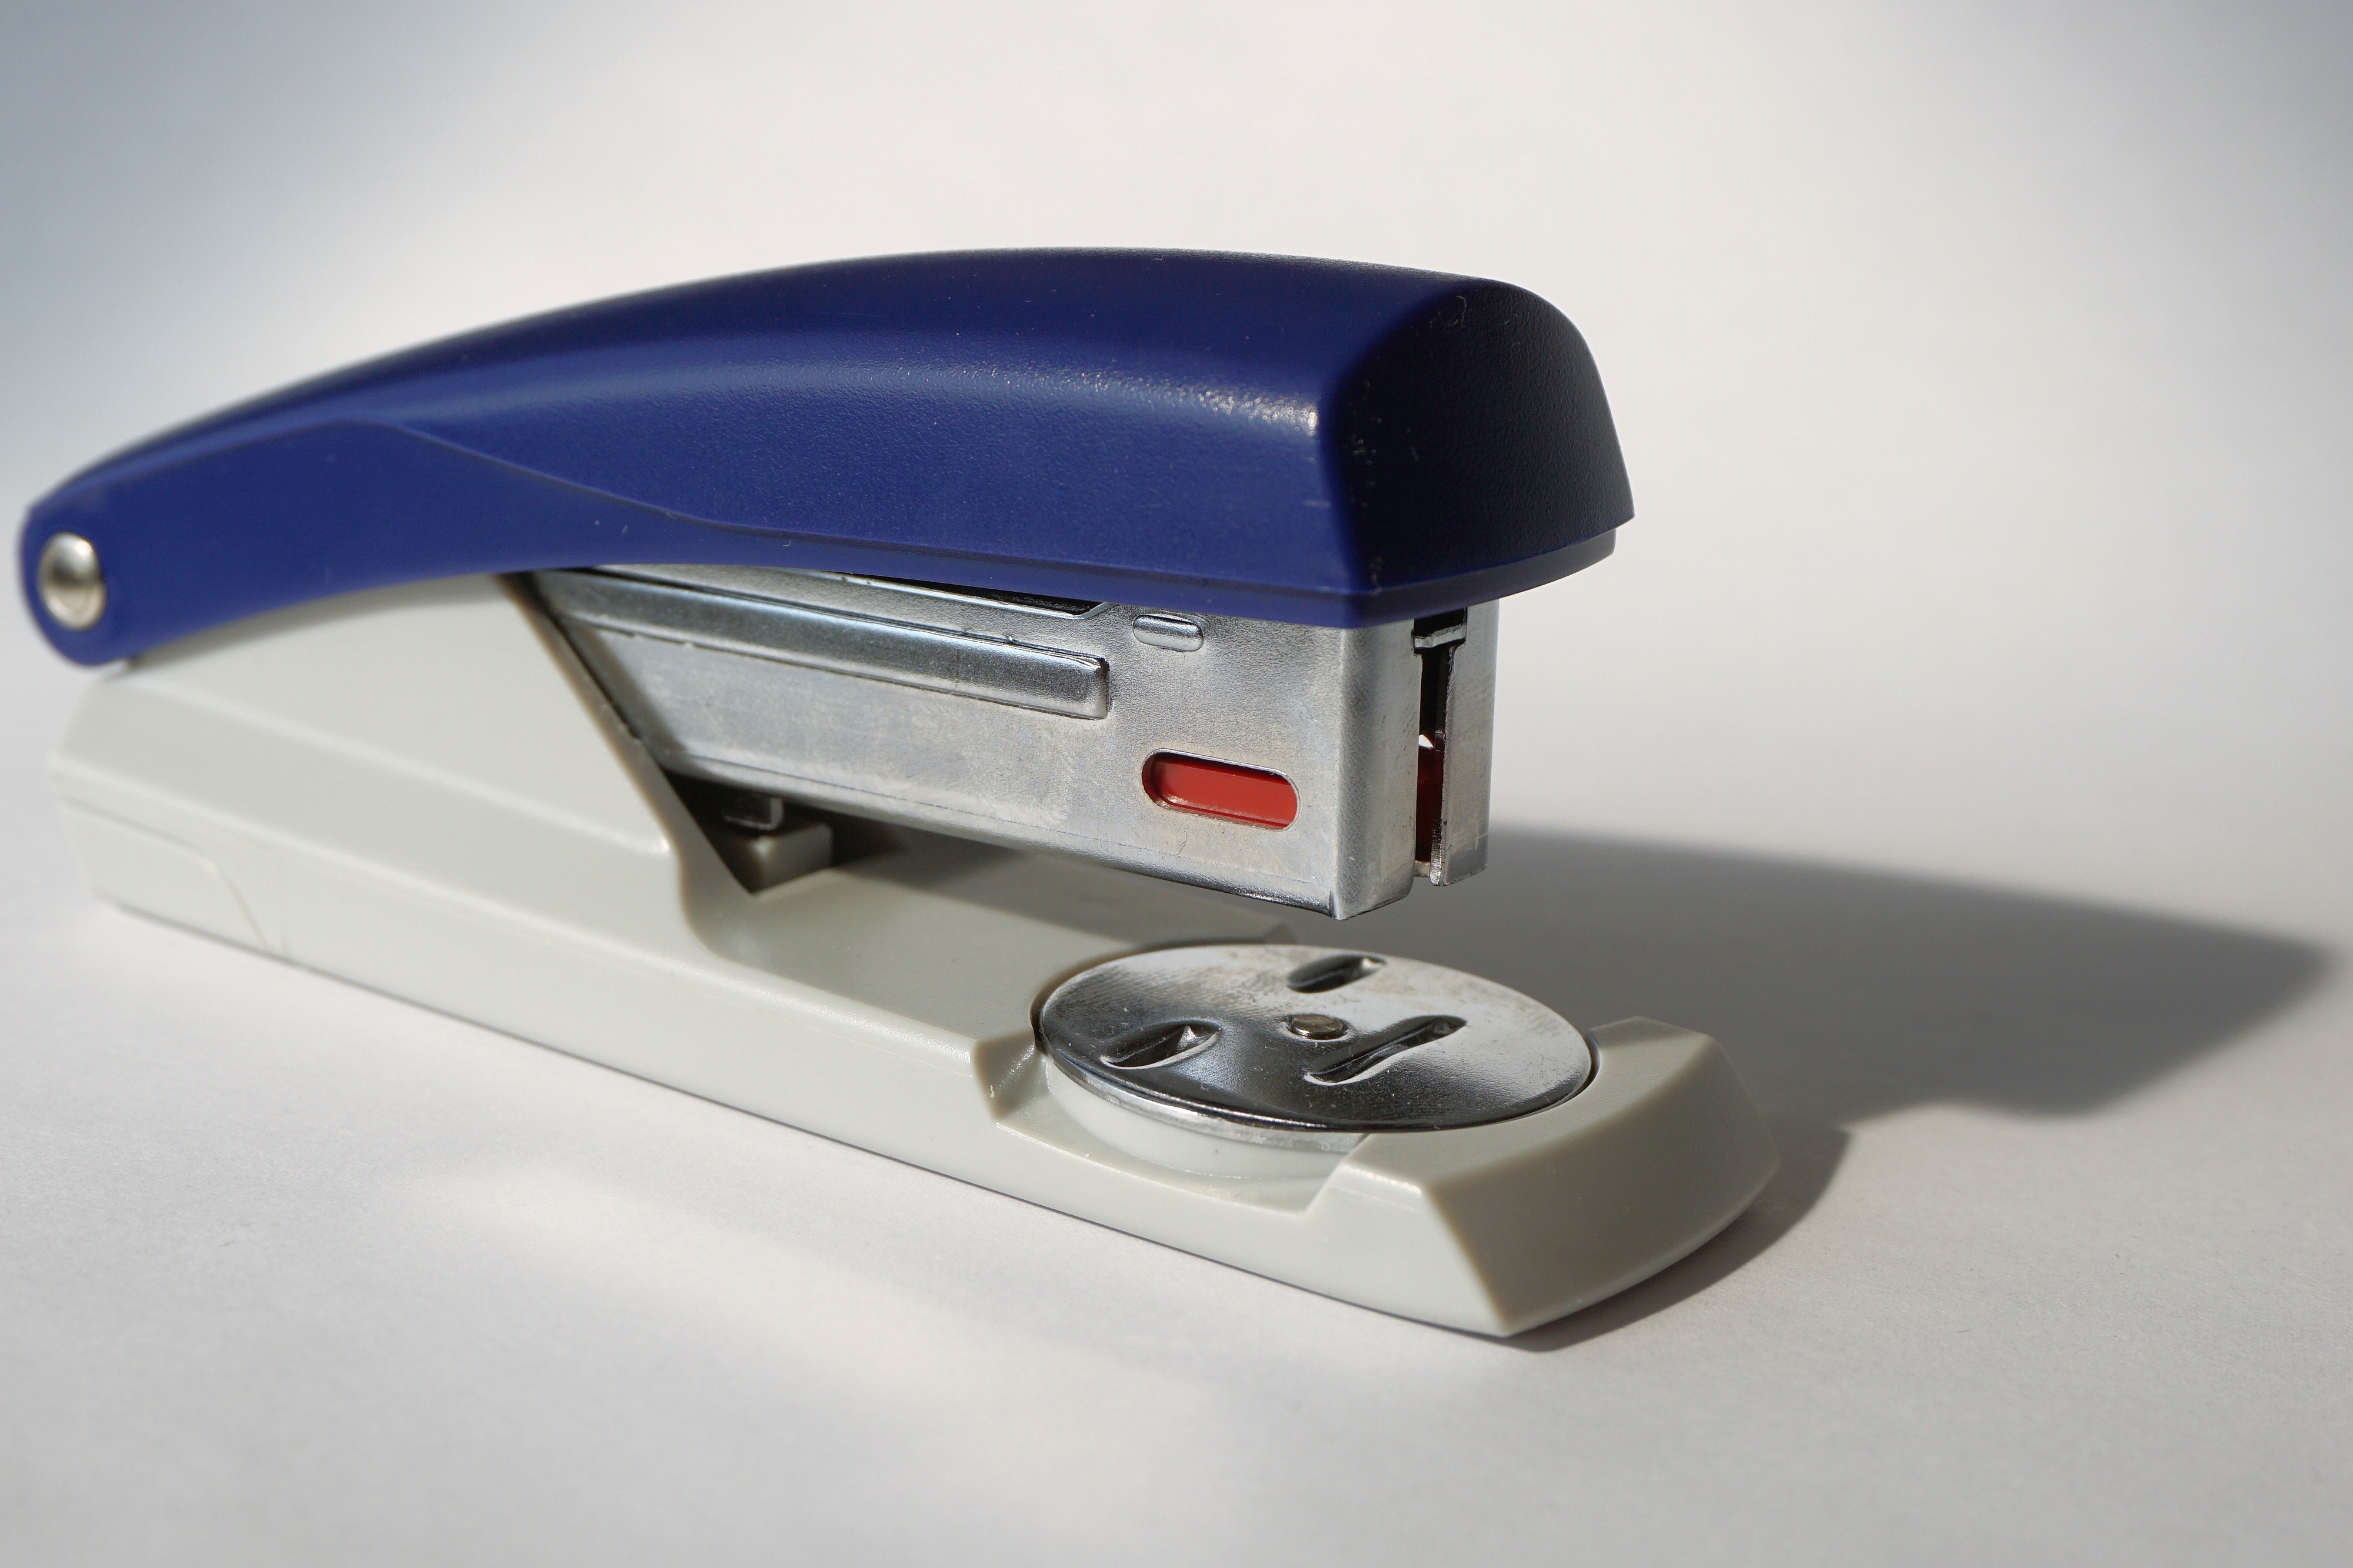
office, connect, armrest, office accessories, office supplies, bind, baste, bidet, automotive exterior, tacker, buerotacker, klammerer